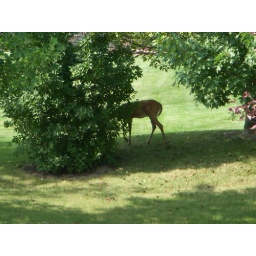
A deer was eating the fruit of the trees in my dad's back yard